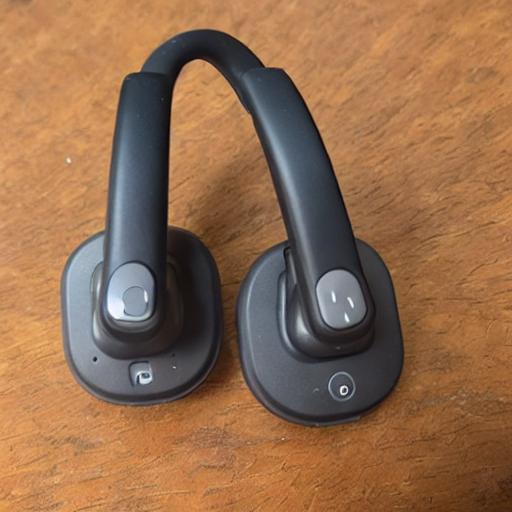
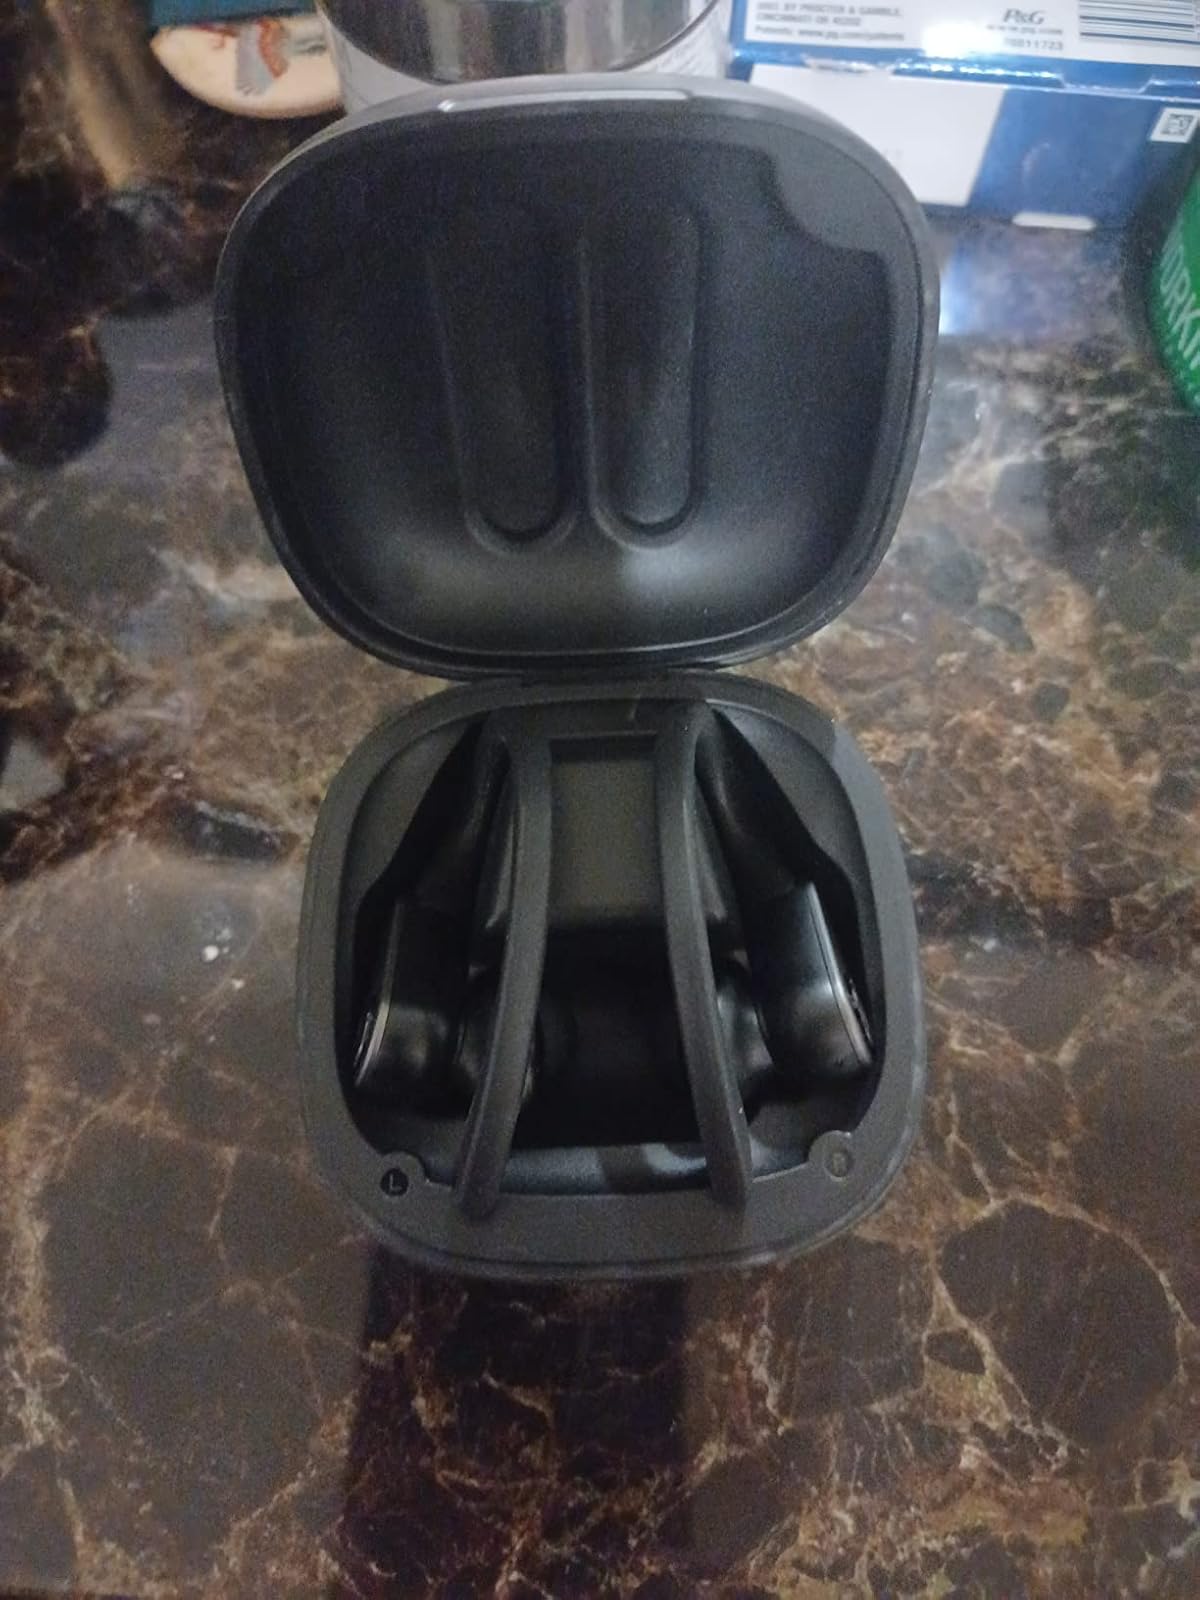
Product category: earbuds
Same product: no